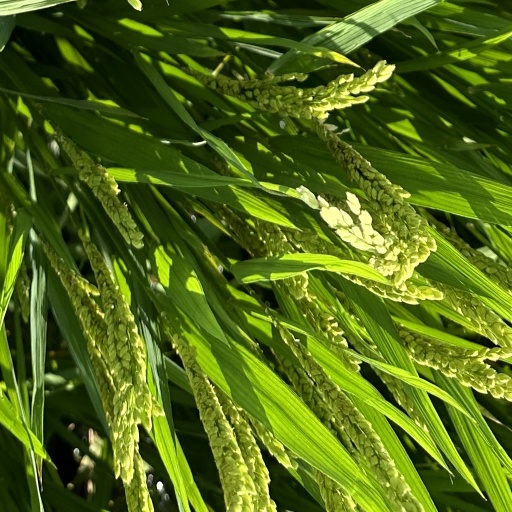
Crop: rice